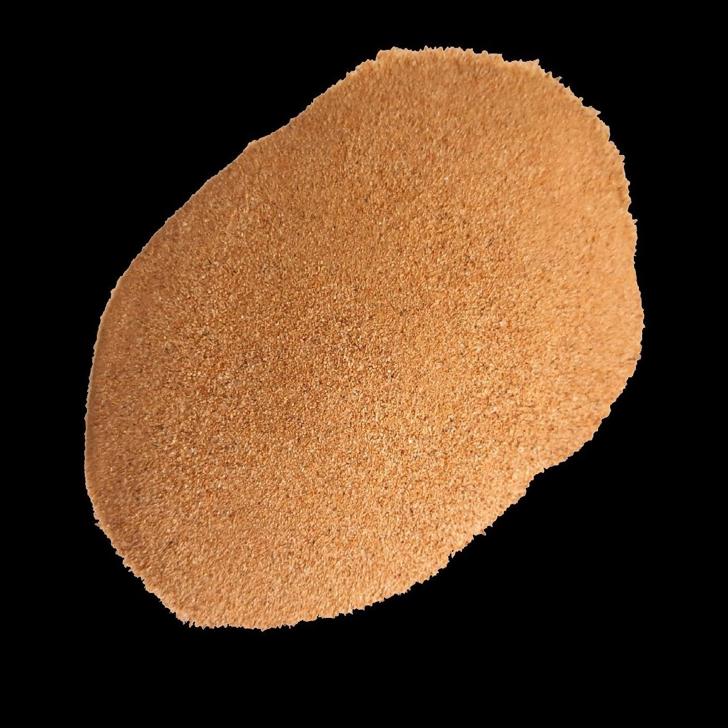
Soil type: Red soil